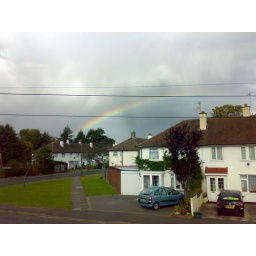
A picture of a rainbow I took out of a window in my house one morning.